Austin Loadstar

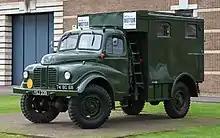
K9 Fitted For Wireless radio lorry Displayed at the BMM, Gaydon

A military 4x4 variant known as the K9 was also produced and was used for several purposes including an ambulance, water carrier, recovery vehicle and radio truck. The military version often had a round hatch in the cab roof for defensive and observation purposes.